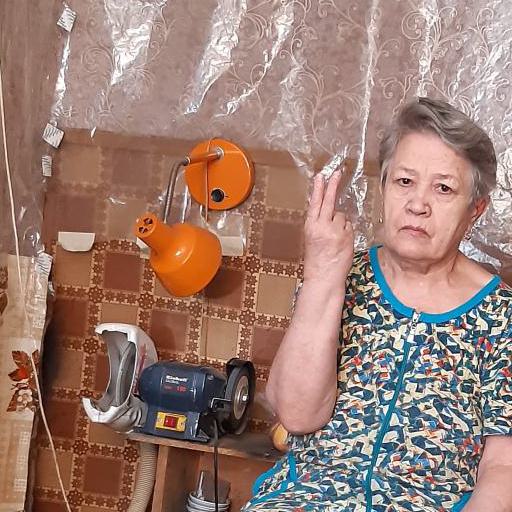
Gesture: two_up_inverted